Trumped (2017 film)

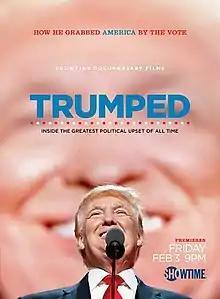
Promotional poster

Trumped: Inside the Greatest Political Upset of All Time is a 2017 American documentary film that chronicles the presidential campaign of Donald Trump, leading up to his electoral victory in November 2016. The film was directed by Ted Bourne, Mary Robertson, and Banks Tarver, and was created from footage that was shot for the Showtime television documentary series, "", starring Mark Halperin, John Heilemann, and Mark McKinnon; the three also appear in the film.